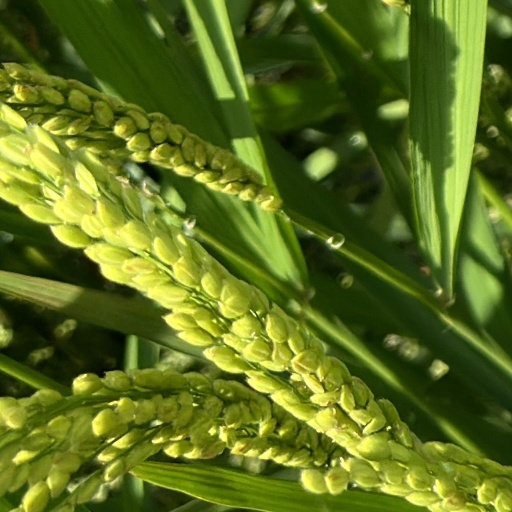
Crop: rice